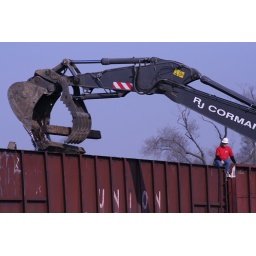
Put those big sticks in there. I'll sit here and watch. My shirt is red and I like hats.